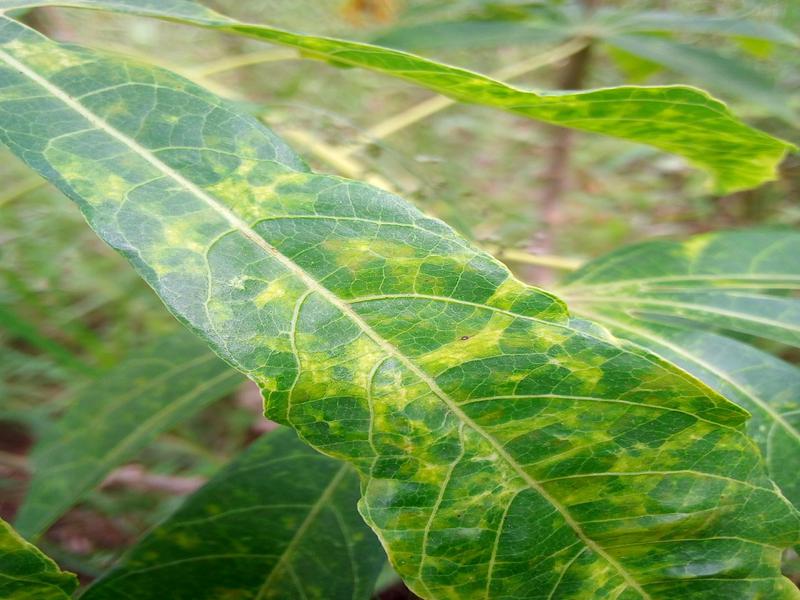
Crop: cassava
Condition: brown_streak_disease